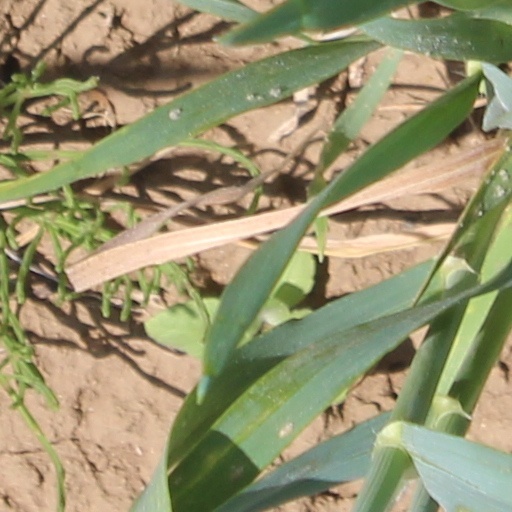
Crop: wheat